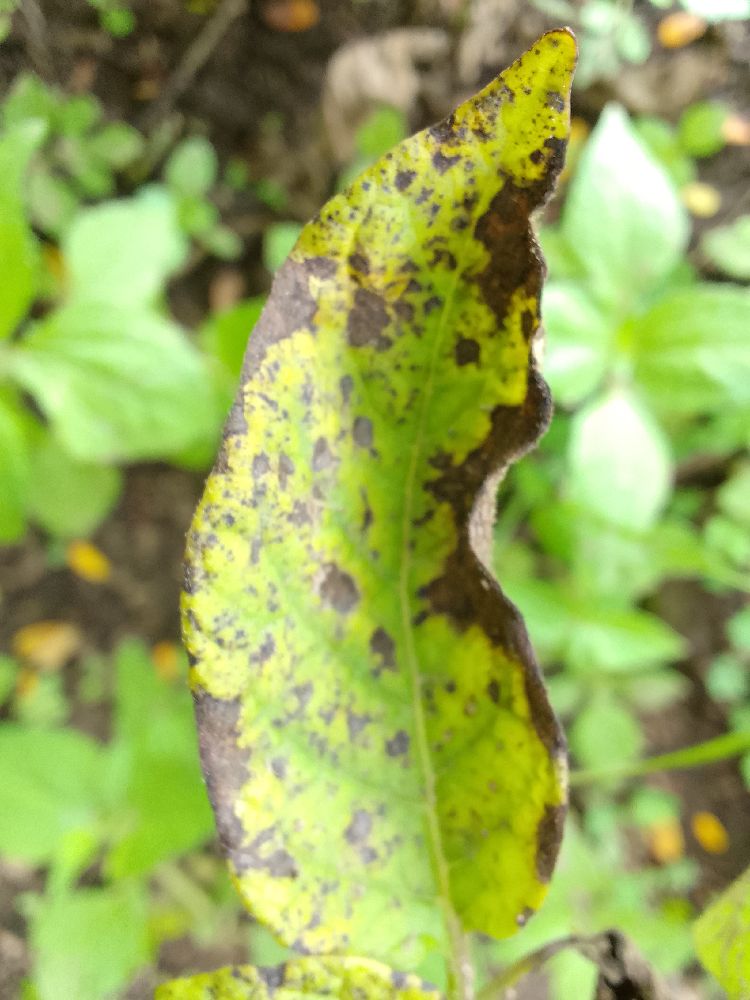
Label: Early blight